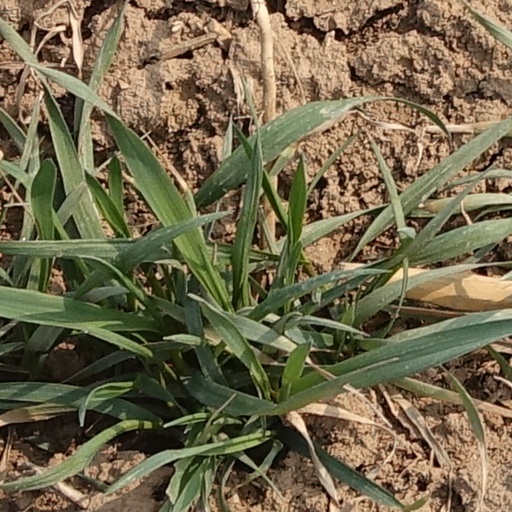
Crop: wheat